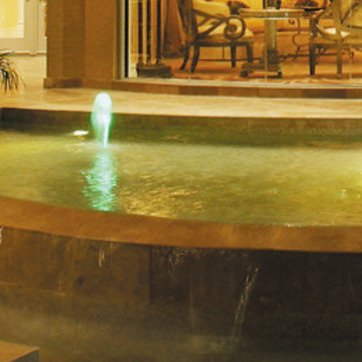
Material: water